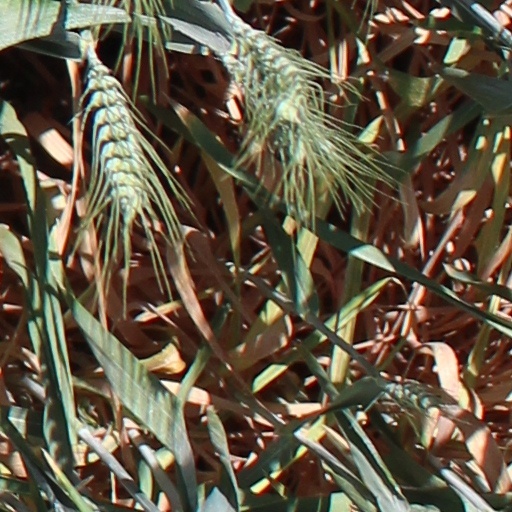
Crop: wheat